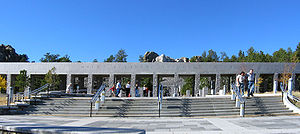
Mount Rushmore / Turisme
Indgangen til området
Mount Rushmore National Memorial er en monumental granitskulptur, beliggende nær Keystone, South Dakota, inden for et område, som hedder United States Presidential Memorial. Den er skabt af Gutzon Borglum, som er af dansk oprindelse, og repræsenterer de første 150 år af De Forenede Staters historie med 18 meter høje skulpturer af hovederne af tidligere amerikanske præsidenter: George Washington, Thomas Jefferson, Theodore Roosevelt, og Abraham Lincoln. Hele mindesmærkeområdet dækker 5,17 km² og er beliggende 1.745 m over havet. Det varetages af National Park Service, en afdeling under indenrigsministeriet. Mindesmærket har årligt omkring 2 millioner besøgende.